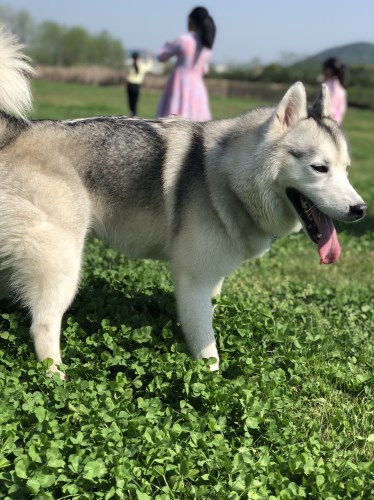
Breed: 1160-n000003-Siberian_husky